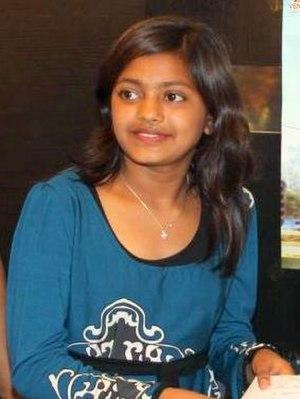
Rubina Ali, née le 21 janvier 1999, est une actrice indienne issue des bidonvilles de Bombay, qui a joué le rôle de Latika enfant dans le film oscarisé Slumdog Millionaire, rôle pour lequel elle a obtenu un Screen Actors Guild Award. À la suite de son succès, elle tourne dans le film Kal Kissne Dekha produit à Bollywood en 2009.